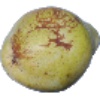
Label: Pear Williams 1